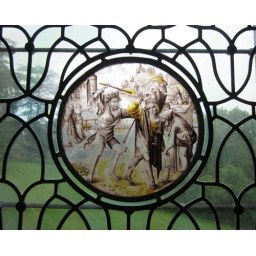
Thief attacking a man - painted glass image set in leaded glass window